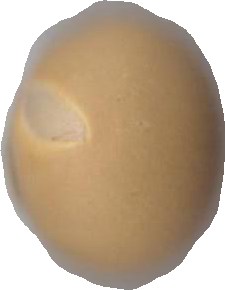
Variety: Grobogan